The Preacher and the Bear

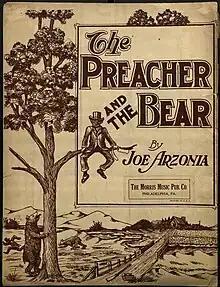
"The Preacher and the Bear" cover

"The Preacher and the Bear" is an American popular song, originally a "coon song". The lyrics recount the story of a church pastor who appeals to God after being treed by a grizzly bear while out hunting on the Sabbath. He falls out of the tree and has to fight the bear. Various versions have been recorded.